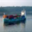
Label: ship